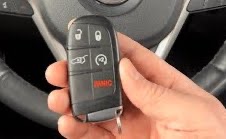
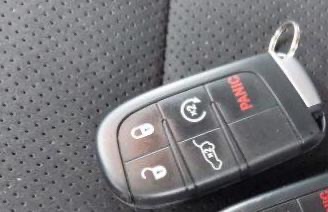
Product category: misc
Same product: yes